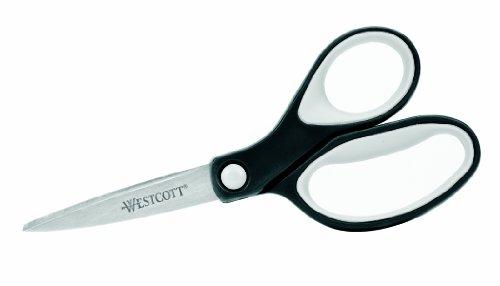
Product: Westcott 7-Inch KleenEarth Soft Handle Straight Scissors, Black/Gray
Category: Office Products | Office & School Supplies | Education & Crafts | Students Scissors
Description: For left and right hand use.
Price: $10.97
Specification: ASIN:B00CHUGSQQ|ShippingWeight:4ounces(Viewshippingratesandpolicies)|DomesticShipping:ItemcanbeshippedwithinU.S.|InternationalShipping:ThisitemcanbeshippedtoselectcountriesoutsideoftheU.S.LearnMore|DateFirstAvailable:November20,2012